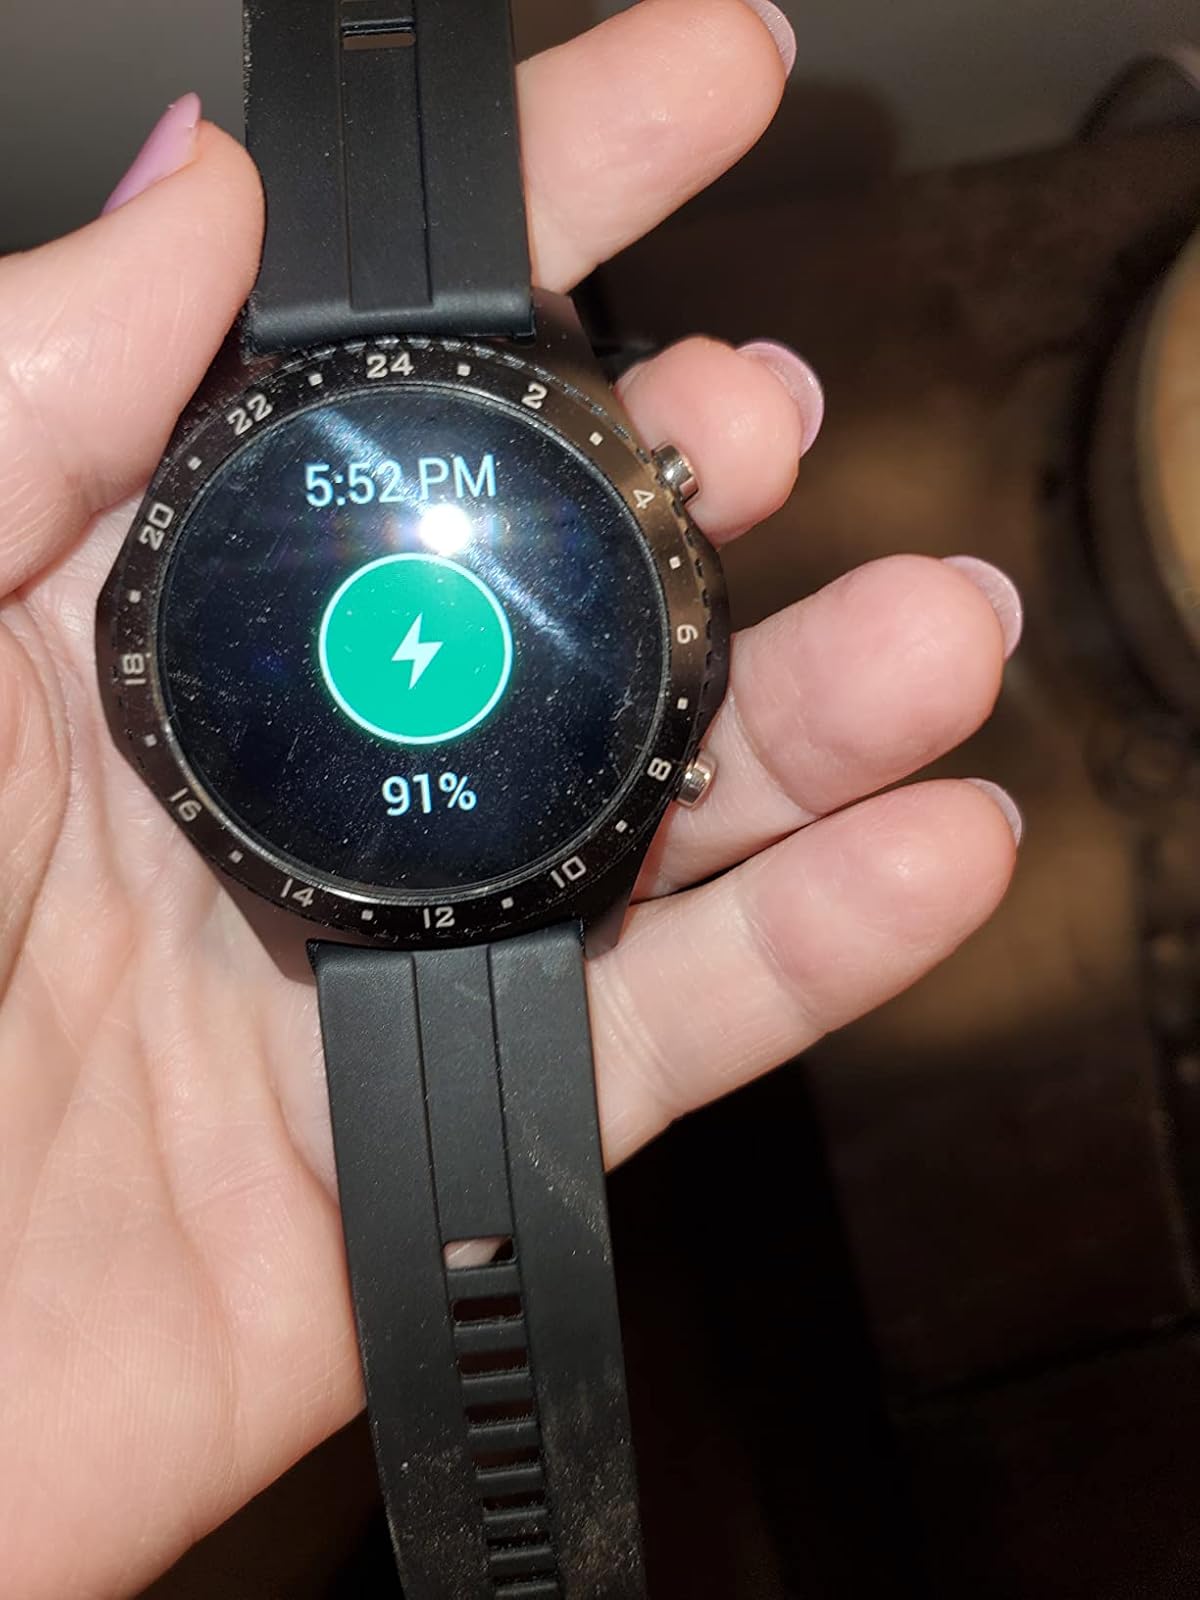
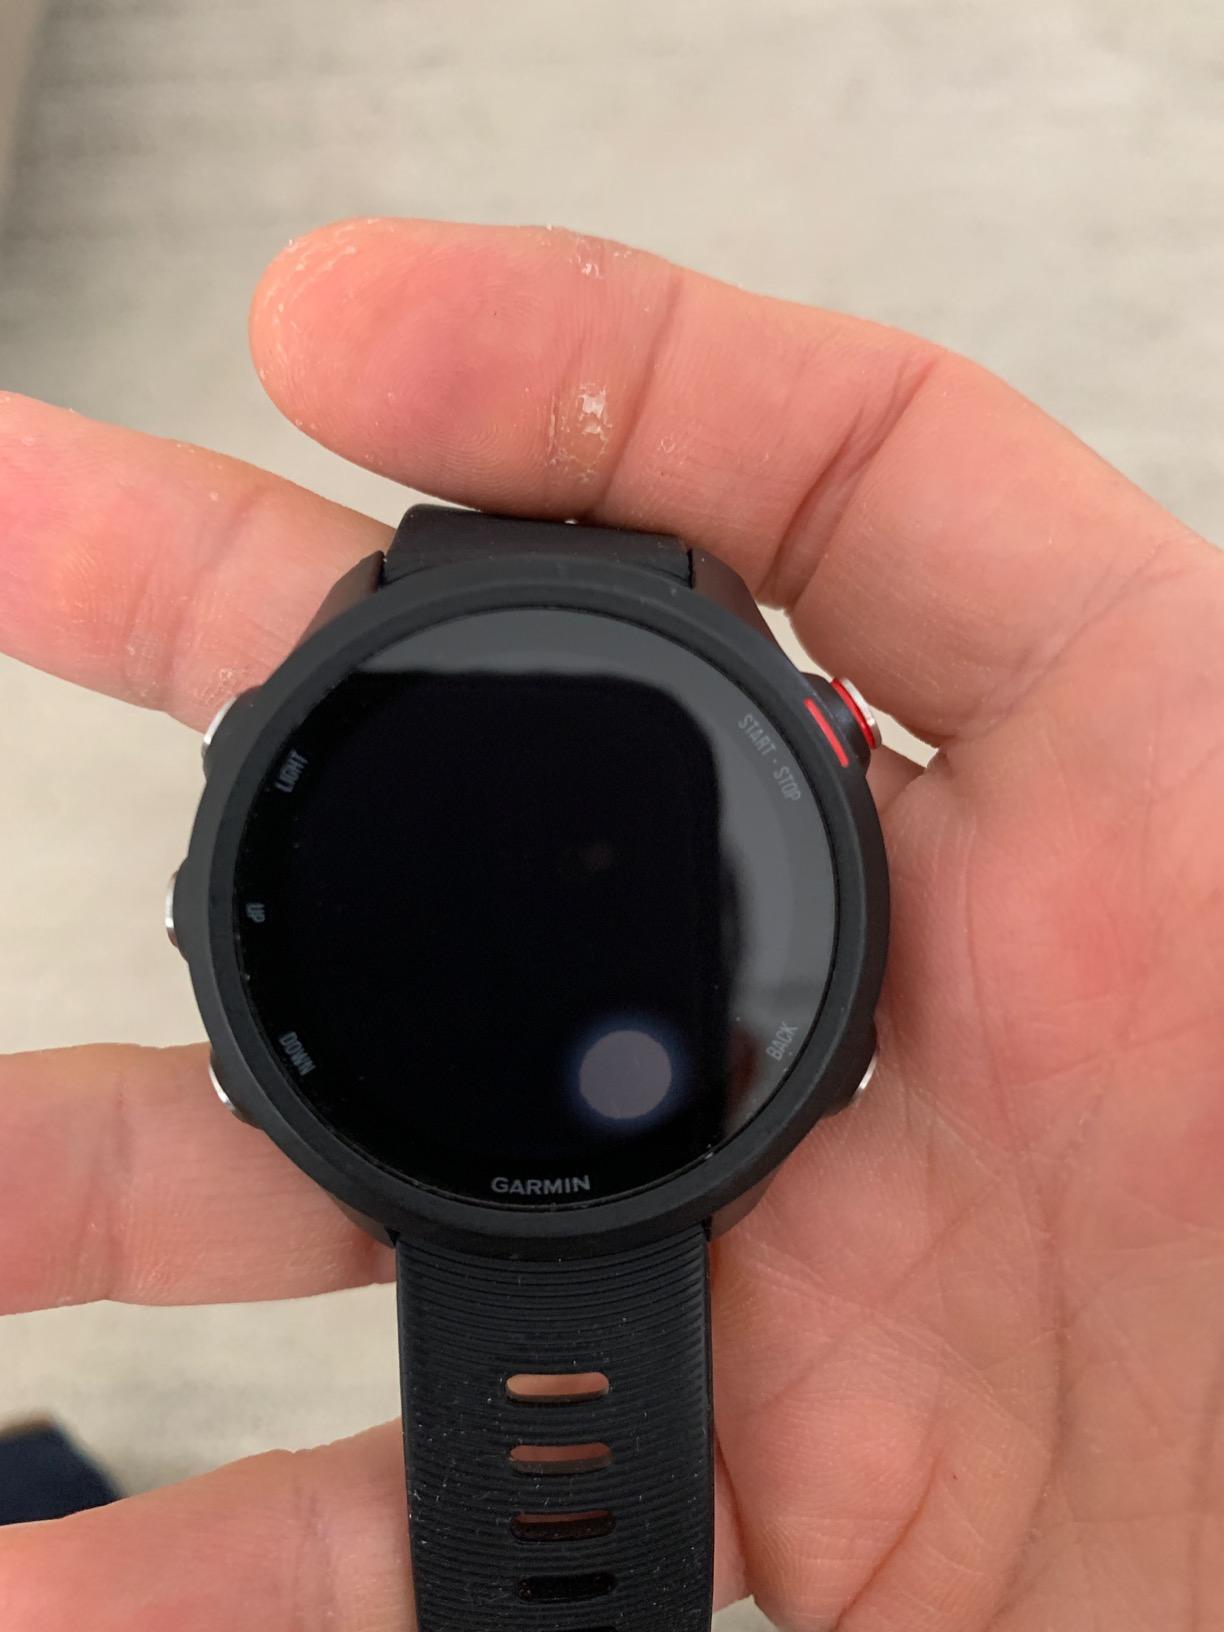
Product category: smartwatch
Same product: no